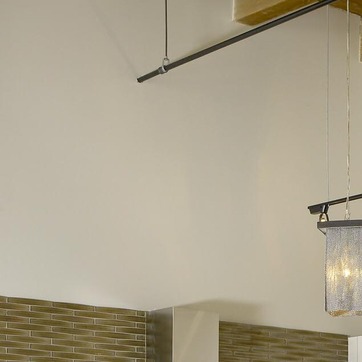
Material: painted